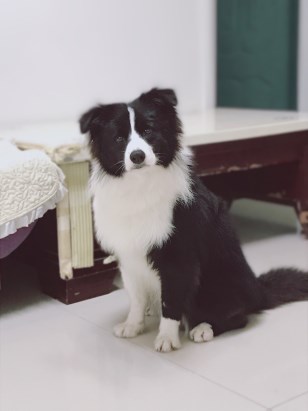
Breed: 2594-n000109-Border_collie